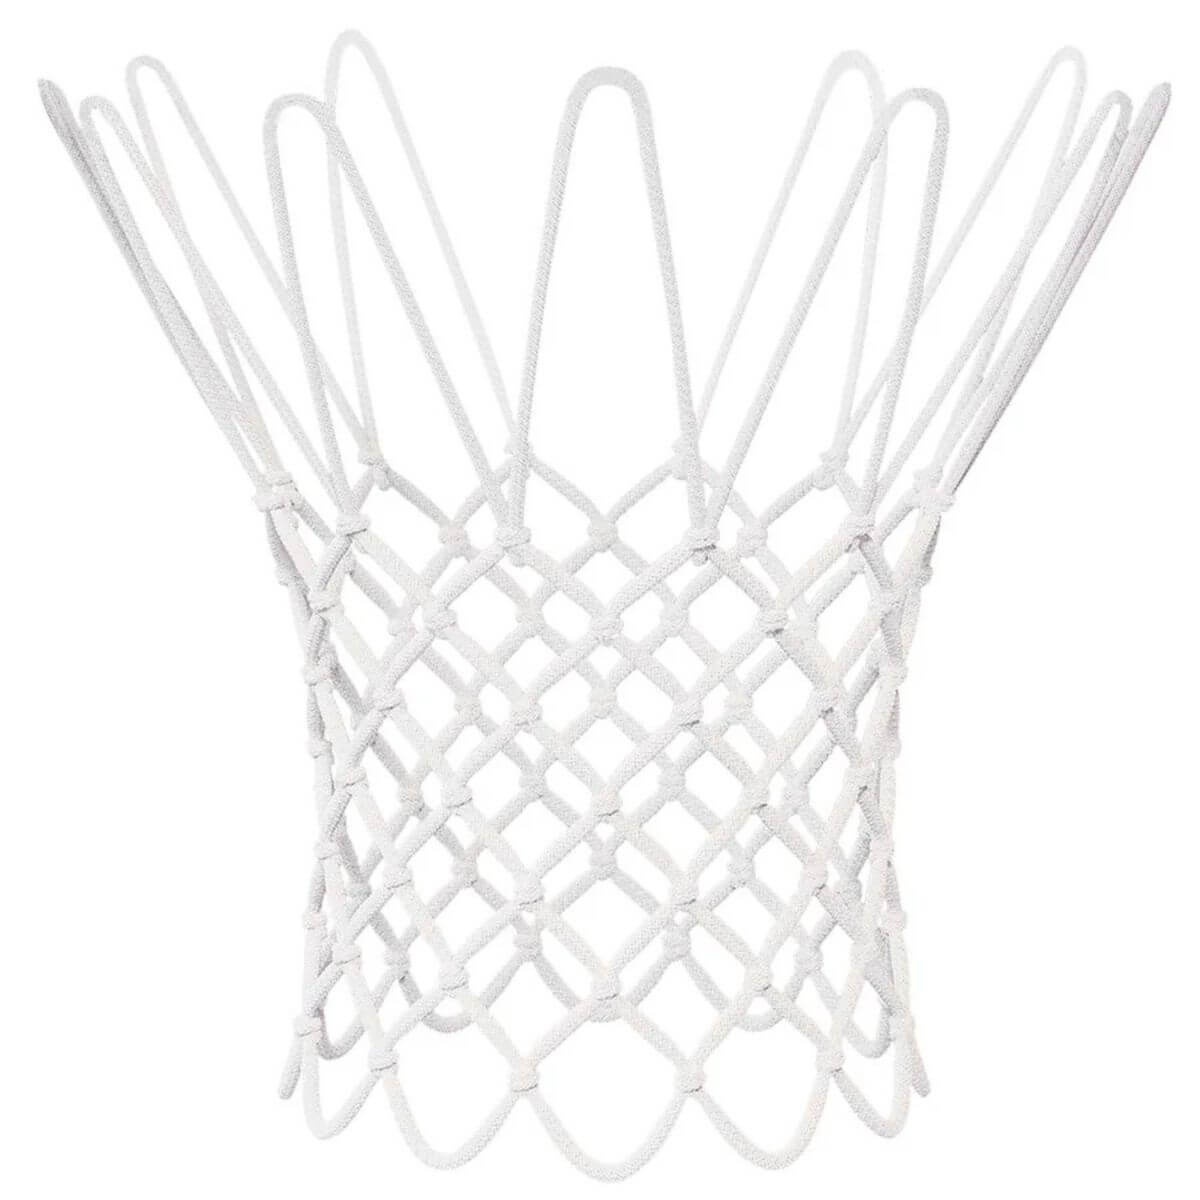
Nivia Basketball Net (Thin Terylene)
Nivia Basketball Net (Thin Terylene) 50 Cm thin terylene. Material – Terylene. The color and design of this product may vary from what is shown in the image as the product is sourced in mixed batches. The only net is their ring is not there. In-Box Contents: 1-Piece Basketball Net. Design may vary
Brand: Nivia
Category: Sporting Goods > Athletics > Basketball > Basketball Hoop Parts & Accessories > Basketball Nets